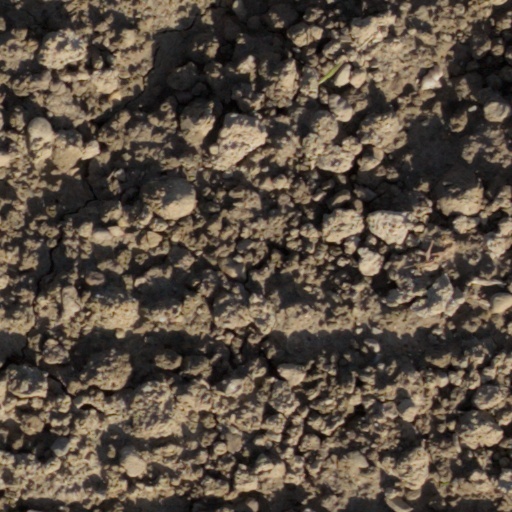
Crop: wheat